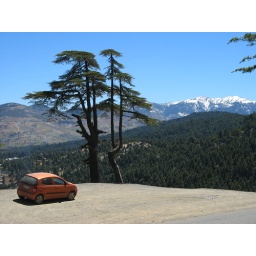
rif mountain road near ketama